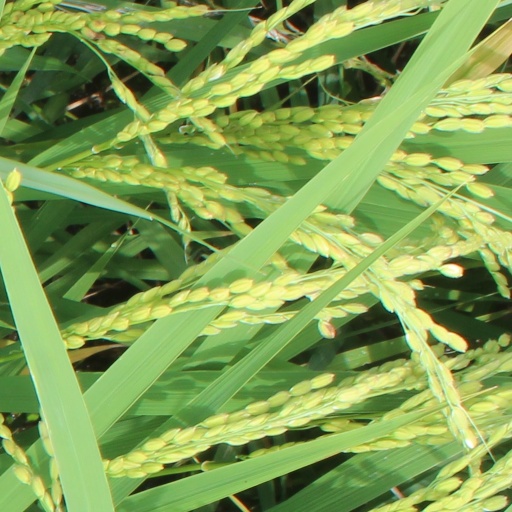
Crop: rice